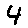
Label: 4